Birmingham Terminal Station

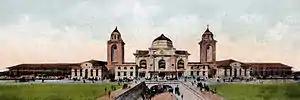
Hand colored postcard from a photograph of the Birmingham Terminal Station taken in 1909

The Birmingham Terminal Station (or simply Birmingham Terminal), completed in 1909, was the principal railway station for Birmingham, Alabama (United States) until the 1950s. It was demolished in 1969, and its loss still serves as a rallying image for local preservationists.